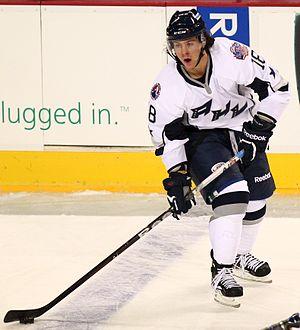
Jonathan Audy-Marchessault est un joueur professionnel canadien de hockey sur glace.